Extreme-G 3

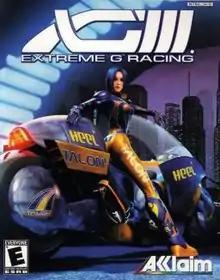
North American cover art for the PlayStation 2 version

XGIII: Extreme G Racing, also known as Extreme-G 3, is a racing video game developed by Acclaim Studios Cheltenham and published by Acclaim Entertainment for the PlayStation 2 and GameCube. This game serves as a sequel to "Extreme-G 2" and is followed by "".